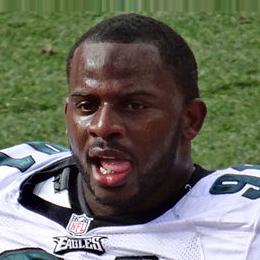
Age: 22